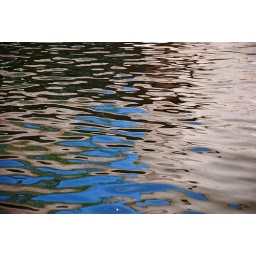
Reflection in the water next to a building in the Antwerp Zoo